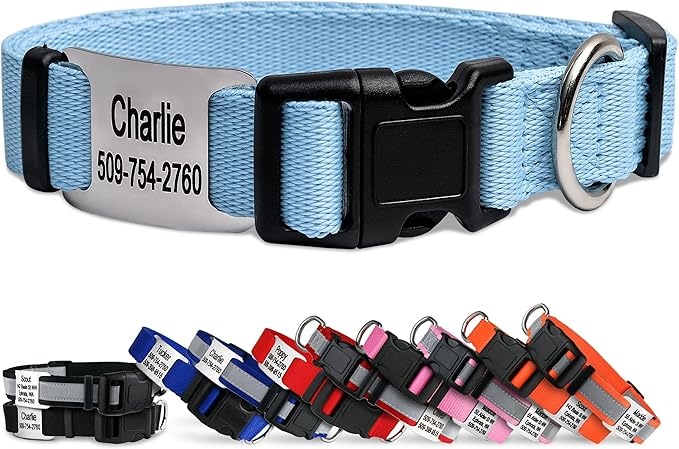
GoTags Personalized Dog Collar with Nameplate, Adjustable Dog Collar with Custom Engraved Slide On Pet ID Tag in Stainless Steel, Silent, No Noise Dog Tag (Light Blue, Large)
Brand: GoTags
About This Customize for Satefy - Personalize your pet's collar with up to 4 lines of custom text, ensuring your contact details are readily available in case your furry friend ever goes astray. Silence is Golden - With our silent stainless steel ID tag, you'll no longer have to endure the constant jingling noise, creating a peaceful and stress-free environment for both you and your pet. Unmatched Strength - Engineered with a stainless-steel D-ring and a secure, single-handed release buckle, this collar combines robustness and peace of mind, enduring every escapade alongside your cherished companion. Choose Your Perfect Match - Select from 11 colors, rich and vibrant or natural pastel, to perfectly complement your pet's personality and style. To order, select your color, style and size from the above options, afterwards click Customize Now to enter your 4 lines of custom text. When finished customizing, click Add to Cart. Overview Color : Light Blue Material : Nylon Brand : GoTags Closure Type : Buckle Breed Recommendation : Large
Category: Animals & Pet Supplies > Pet Supplies > Pet Collars & Harnesses > Personalized ID Collars